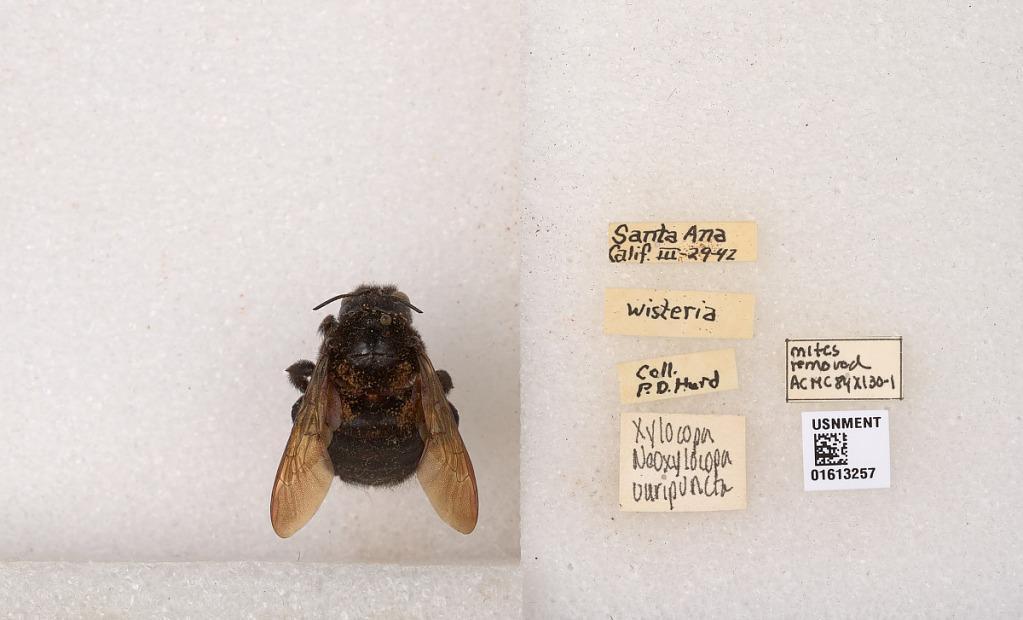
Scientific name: Xylocopa (Neoxylocopa) varipuncta Patton
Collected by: P. Hurd
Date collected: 1942-3-29
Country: United States
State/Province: California
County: Orange
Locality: Santa Ana
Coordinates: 33.7456, -117.868